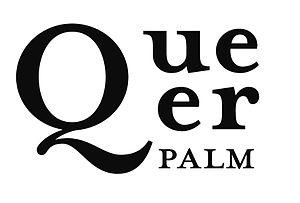
logo officiel Queer Palm
La Queer Palm est une récompense LGBT décernée depuis 2010 au cours du Festival de Cannes.